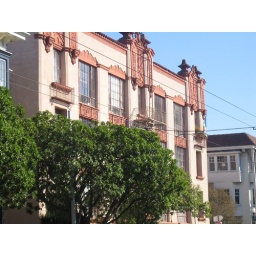
My reflex reaction to being back in my blue and gray city: gratuitous glory shots of apartment buildings.